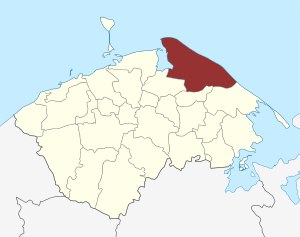
Krogsbølle Sogn
Sognets placering
Krogsbølle Sogn er et sogn i Bogense Provsti. Sognet ligger i Nordfyns Kommune. Indtil kommunalreformen i 2007 lå det i Otterup Kommune og indtil kommunalreformen i 1970 lå det i Skam Herred. I Krogsbølle Sogn ligger Krogsbølle Kirke.